Air campaign of the Uganda–Tanzania War

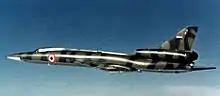
Libyan Tupolev Tu-22 bomber in 1977

Faced with repeated defeats, Amin's regime was in a critical position. In response, its ally Libya intervened in the war during the second half of February, sending an expeditionary force to bolster the Ugandan military. The Libyan Arab Republic Air Force (LARAF) ultimately flew in 4,500 troops as well as armour, artillery, and a substantial amount of supplies. Whether the Libyan force included a substantial number of combat aircraft is unknown. According to the "Africa Research Bulletin", "reliable reports" indicated that the Libyans sent six Dassault Mirages and seven MiG-21s to Uganda. Historians Tom Cooper and Adrien Fontanellaz have argued that it is unlikely that Libyan MiG or Dassault Mirage 5 fighters were sent to Uganda, as these short-range aircraft would have been forced to refuel several times to travel to eastern Africa. No such refueling stops for Libyan fighter aircraft were reported. It has been confirmed, however, that two to four Libyan Tupolev Tu-22 bombers deployed to Nakasongola Air Base in early March. According to the German newspaper "Der Spiegel", Amin also asked Japan's government to loan him "Kamikaze" fighters in order to use them against the Tanzanians. The Ugandan President was known for his eccentric and cruel humor, so it is unclear if it was a serious request. According to foreign diplomats based in Kampala, the PLO dispatched 15 pilots to aid Amin during the war, but played no role in the conflict due to a lack of available operational aircraft upon on their arrival.